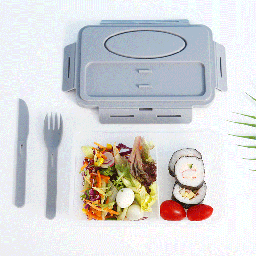
Label: plastic